Reasonable accommodation

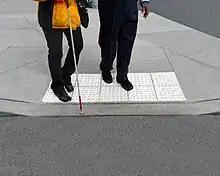
Tactile paving is used to alert blind people to the edge of the sidewalk. This helps people participate in everyday activities, like walking through the neighborhood.

Title III of the ADA requires private businesses open to the public and commercial facilities to provide reasonable accommodations to people with disabilities to ensure that they have equal access to goods and services.